Washington Talking Book & Braille Library

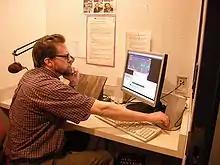
A studio for recording "talking books".

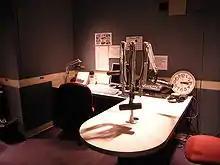
WTBBL studio

As early as 1934, the library introduced talking books on special RPM phonograph records; at the time, normal records were all 78s. In 1962, RPM records were introduced, and still later RPM flexible discs. These formats remained in service until 2001. They were superseded because in 1969 the National Library Service had started a cassette talking book program.